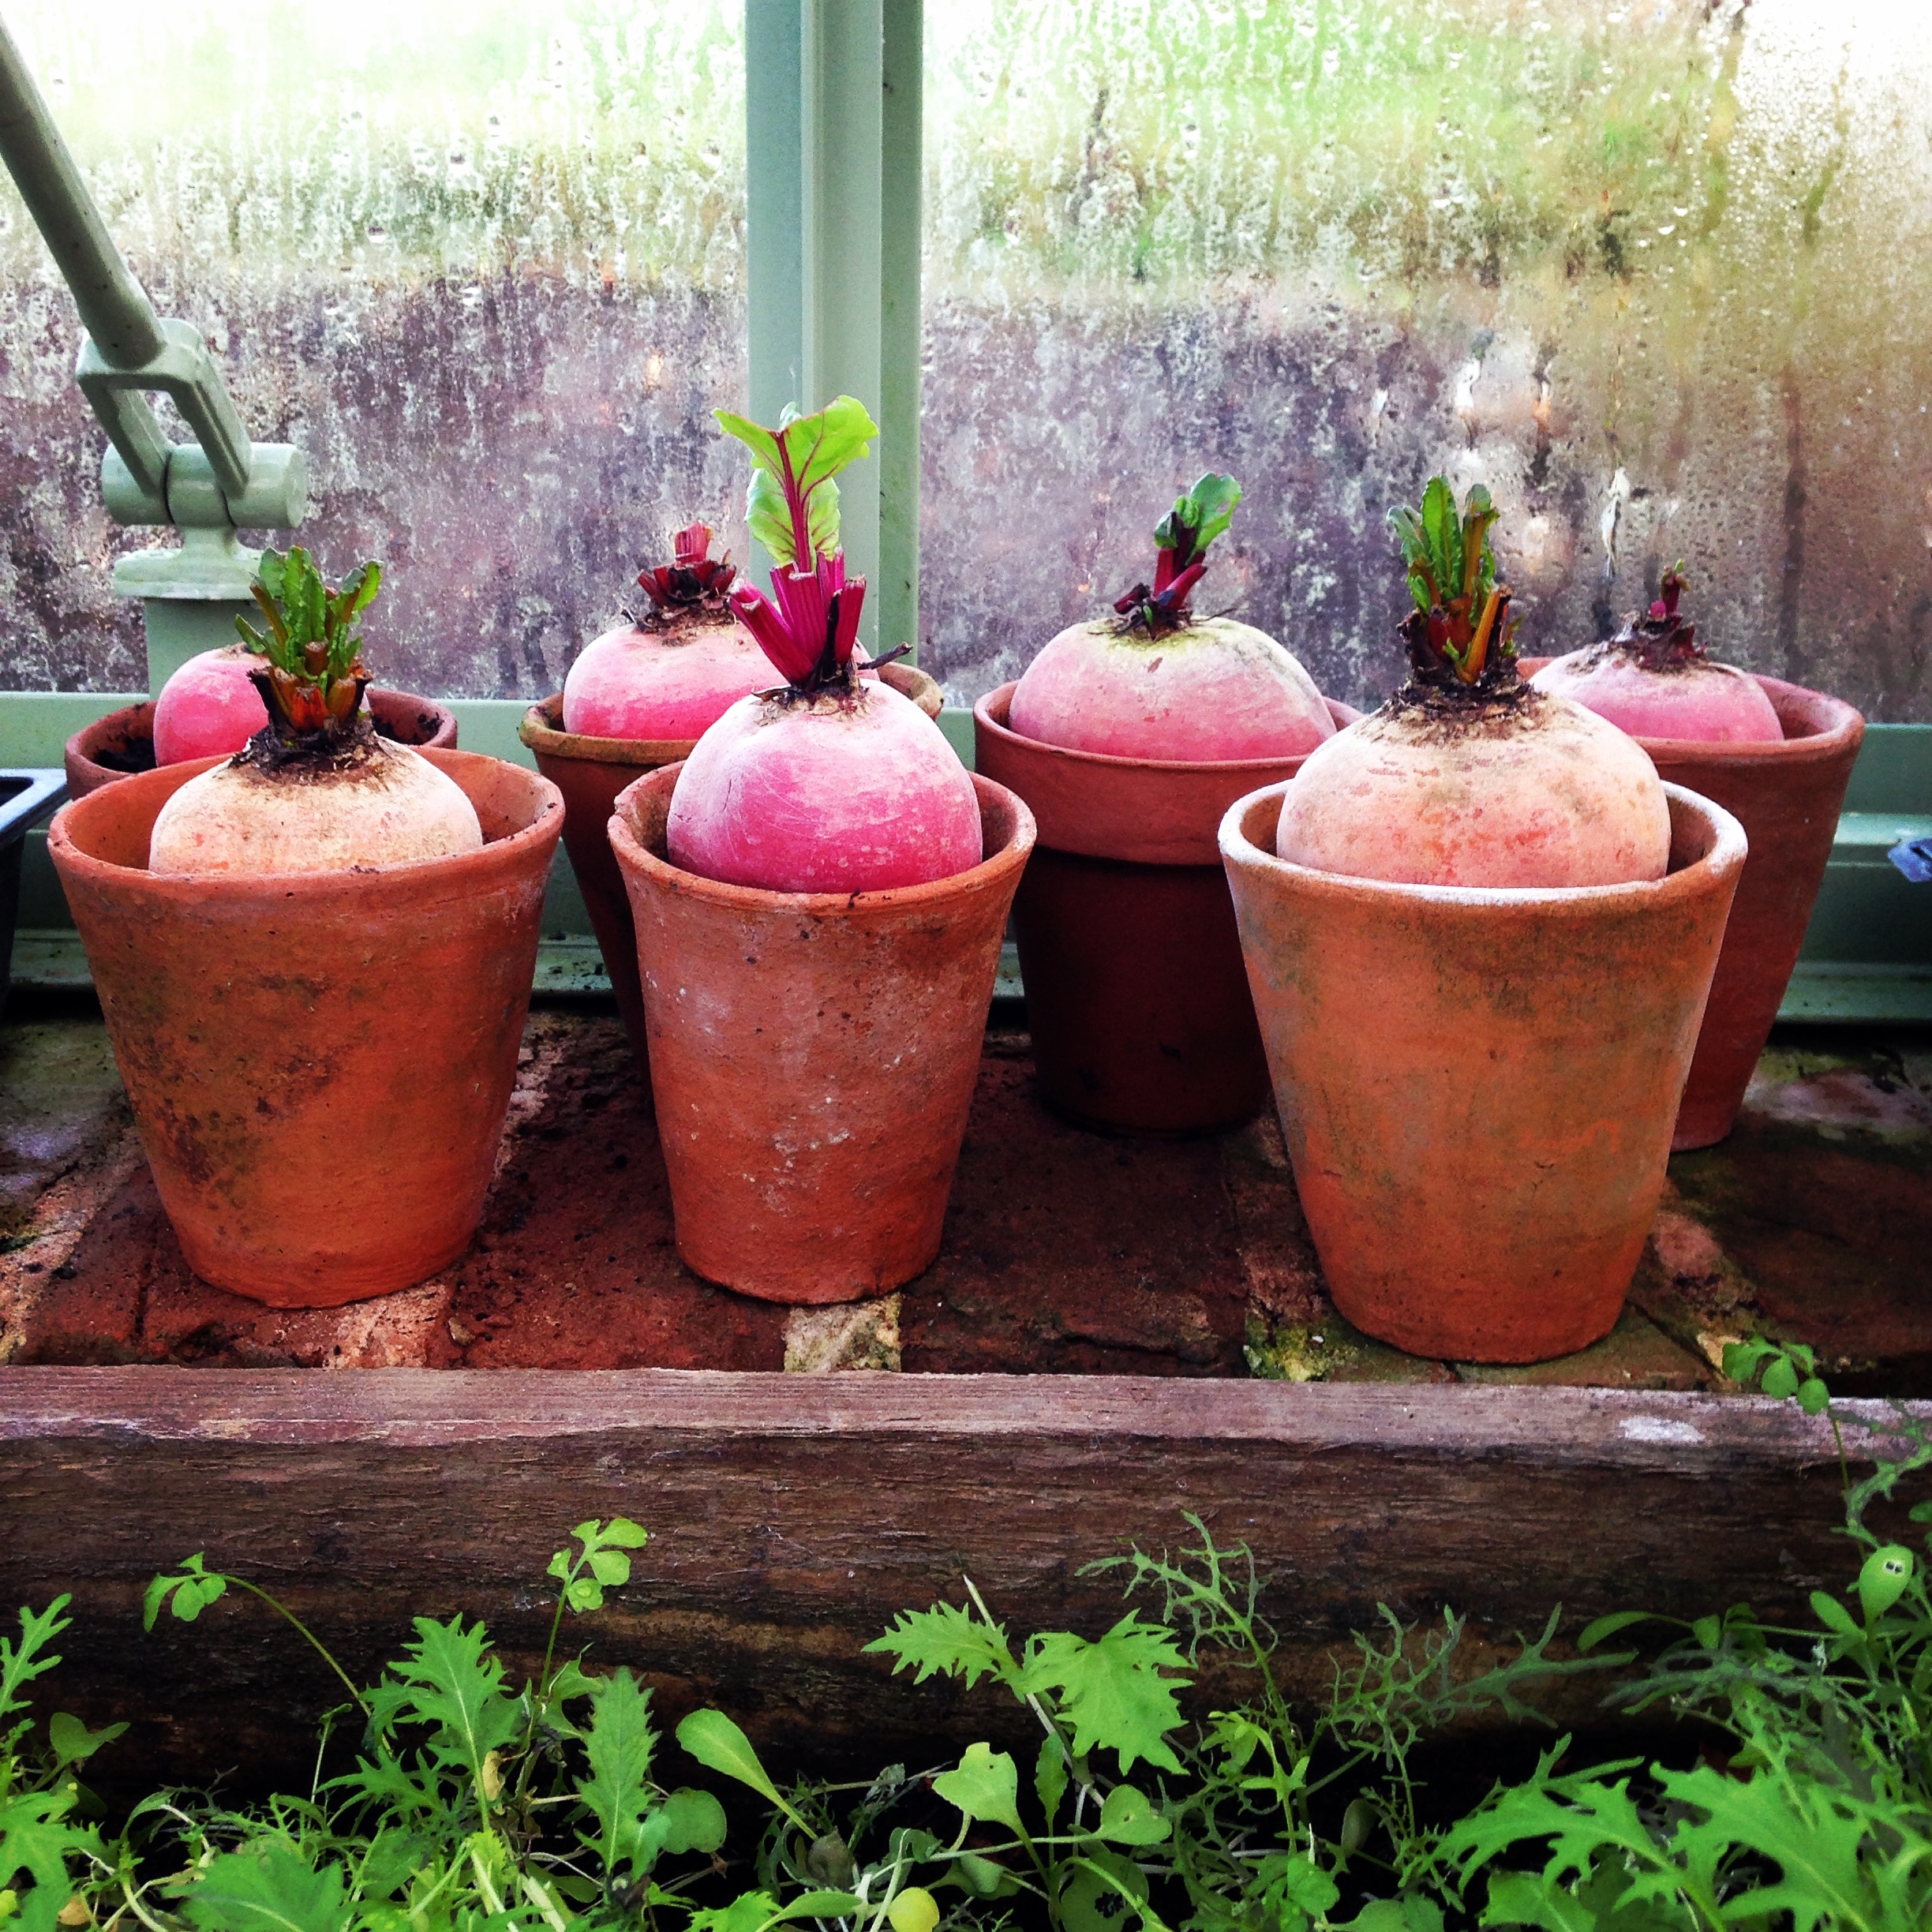
nature, plant, flower, food, green, herb, produce, vegetable, soil, botany, garden, greenhouse, gardening, growing, flowerpot, yard, beetroot, flowering plant, beet